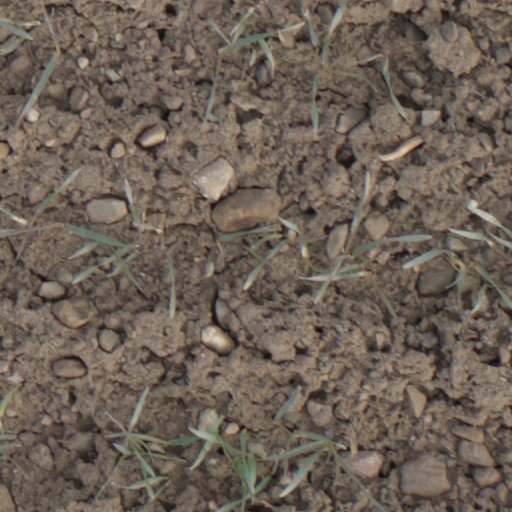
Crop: wheat